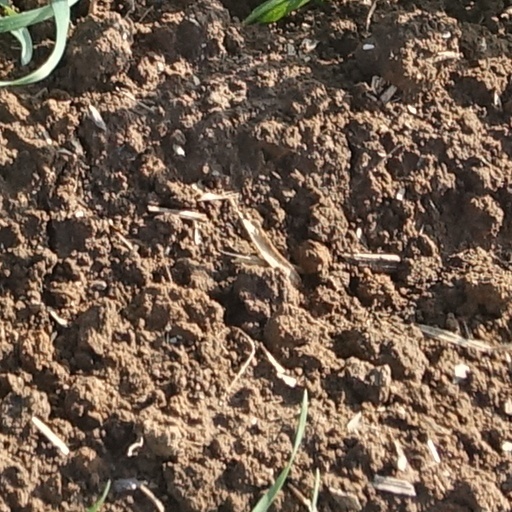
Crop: wheat